IWRG Intercontinental Lightweight Championship

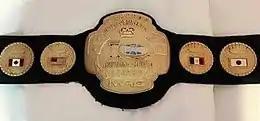
The championship belt

The IWRG Intercontinental Lightweight Championship is a singles professional wrestling championship promoted by International Wrestling Revolution Group (IWRG) since May 2008. The official definition of the Lightweight class in Mexico is between and , but are not always strictly enforced.